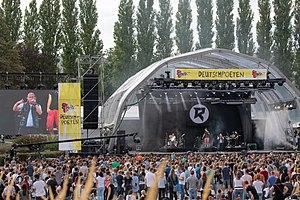
Die Neuen DeutschPoeten est un festival de musique ou plutôt un concept de manifestation qui a été lancé par une radio de Berlin. Radio Fritz, l'émetteur public de radio pour la jeunesse de Rundfunk Berlin-Brandenburg, met sur scène des artistes de langue allemande, qui se distinguent particulièrement à travers la poésie dans leurs textes.